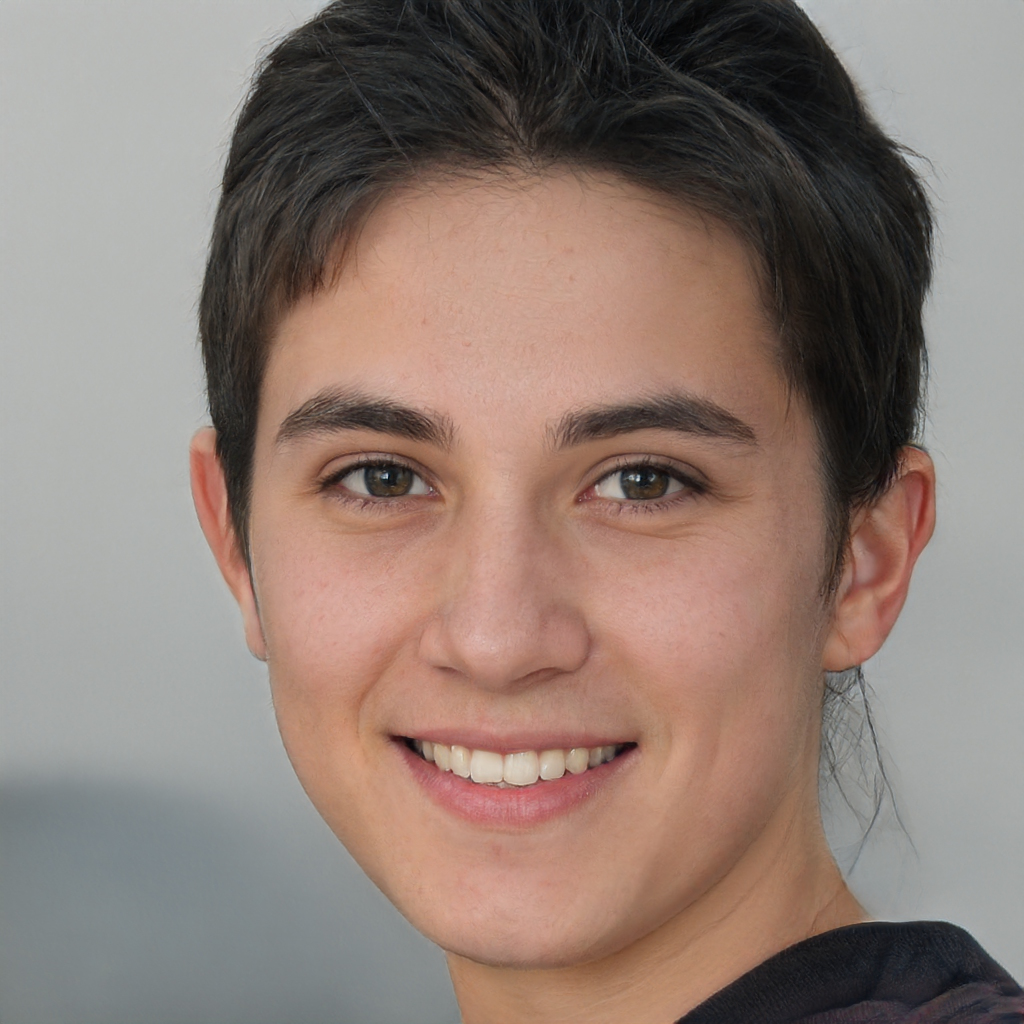
Gender: Female